Geography of Norway

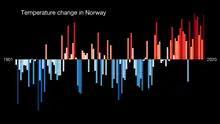
Temperature in Norway 1901-2020

The coast experiences milder winters than other areas at the same latitudes. The average temperature difference between the coldest month and the warmest is only in coastal areas. The differences of inland areas are larger, with a maximum difference of in Karasjok.